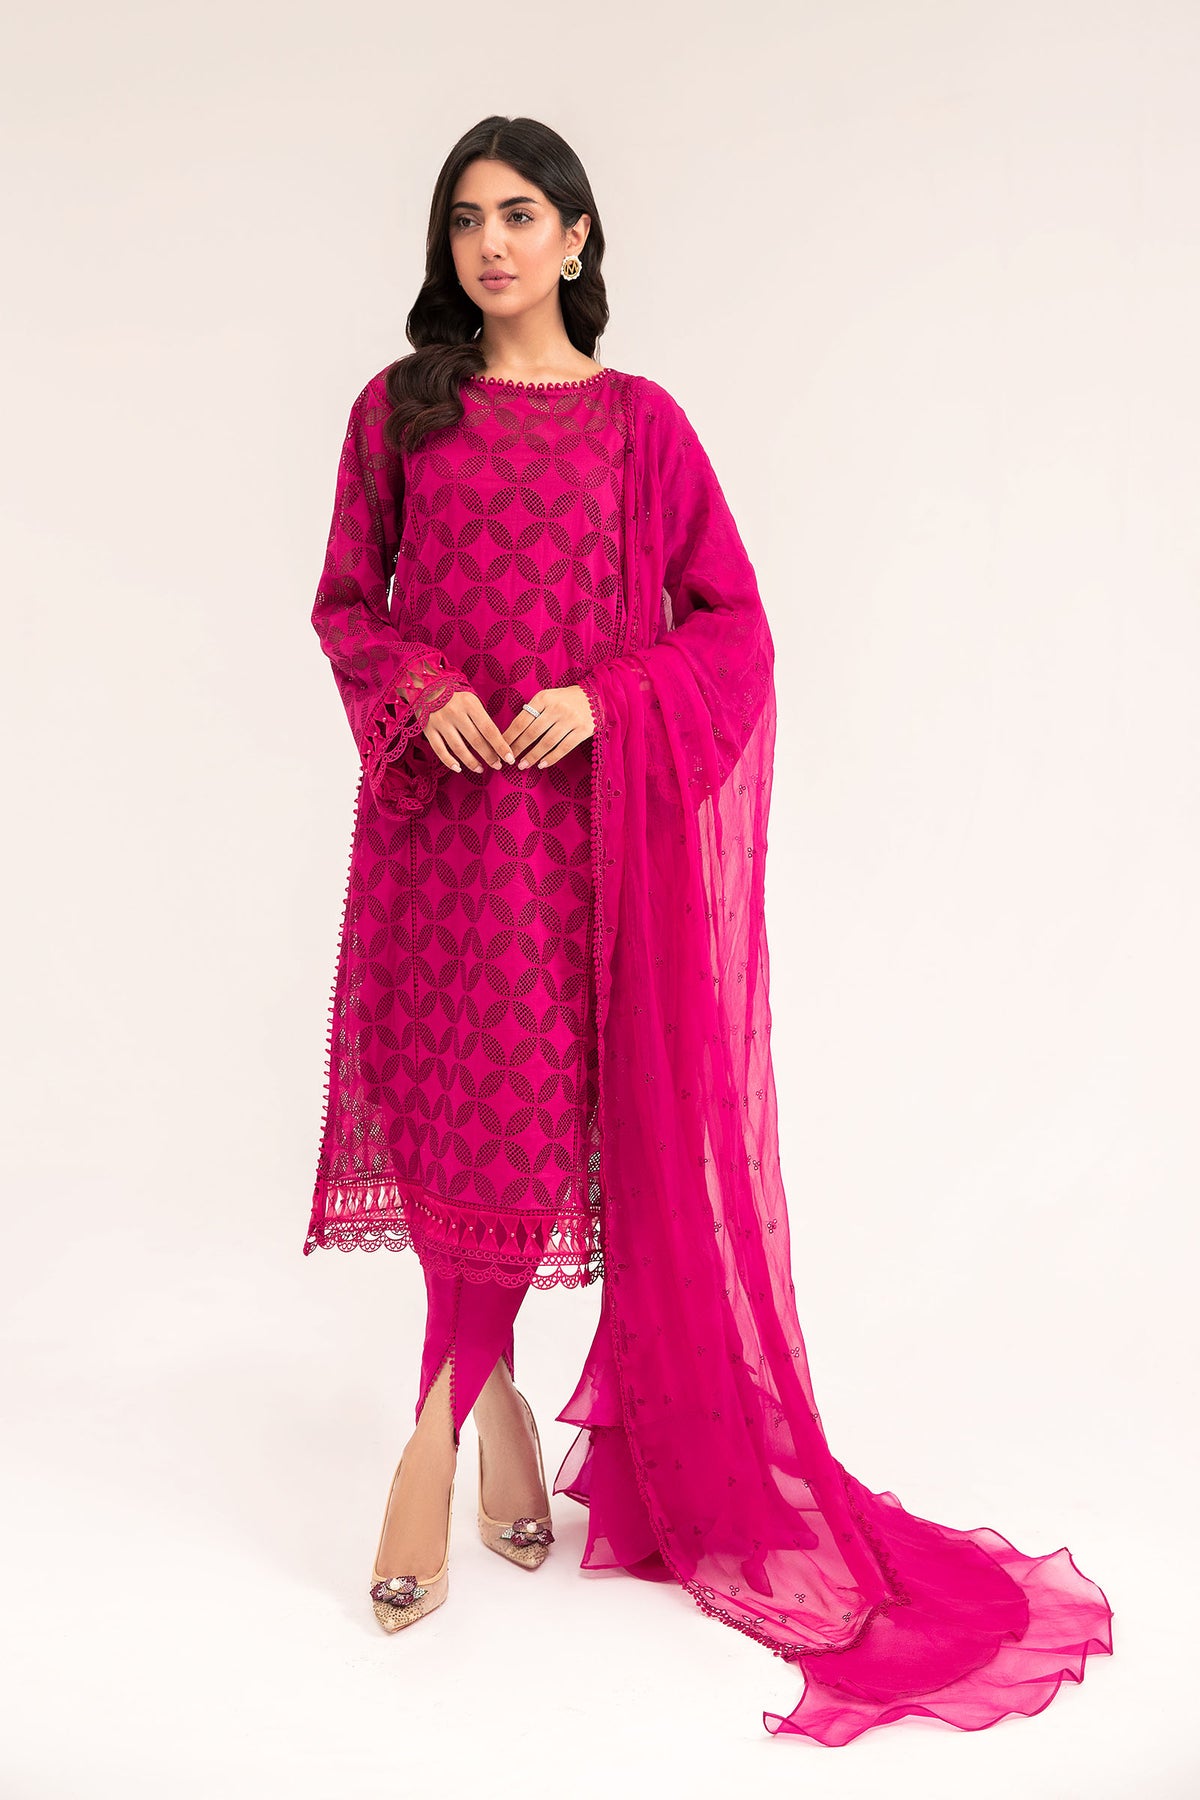
fuchsia embroidered chiffon suit